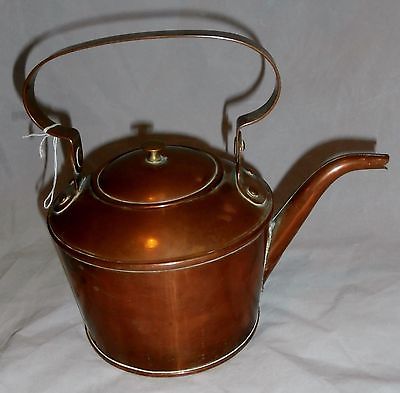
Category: kettle